Edmund Osmańczyk

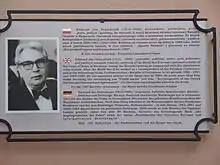
Plaque of Edmund Osmańczyk in Opole

Osmańczyk was born in Deutsch Jägel, Lower Silesia, German Empire into a family of Polish immigrants in German Lower Silesia in 1913. During the interwar period he would contribute to the Union of Poles in Germany, consisting out of Polish immigrants in the Ruhr area (Ruhr Poles) and other industrial centres, as well as out of Polish minority living in villages in the German-Polish 1919–1939 border region. After the Nazi era, he would become a political deputy in communist Poland and promote Re-polonization of Recovered Territories. He died in Warsaw, People's Republic of Poland in 1989.